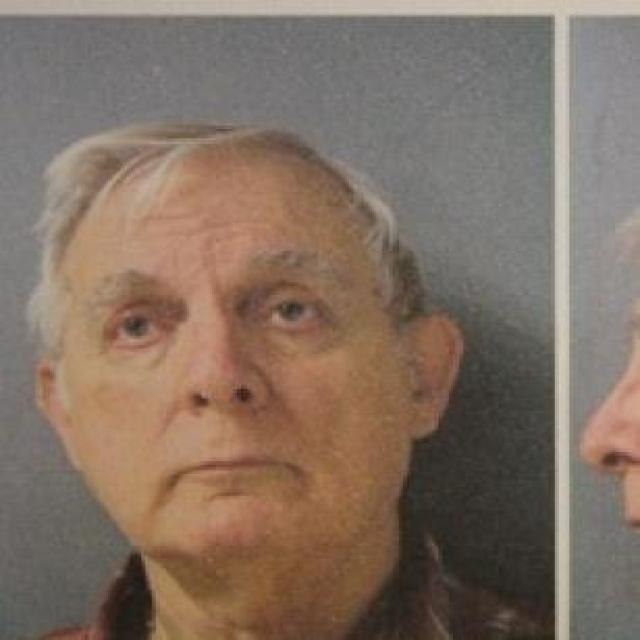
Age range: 65+